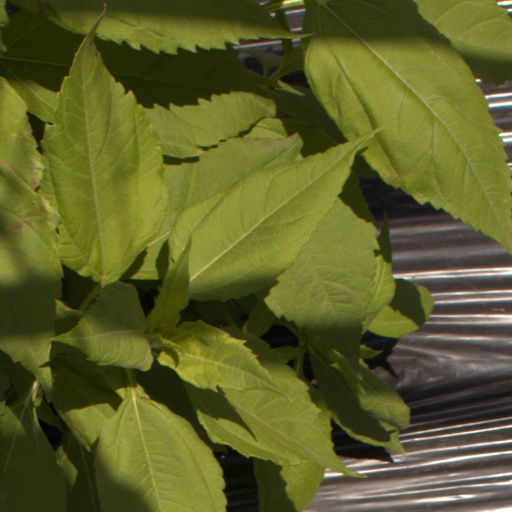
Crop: Jerusalem artichoke